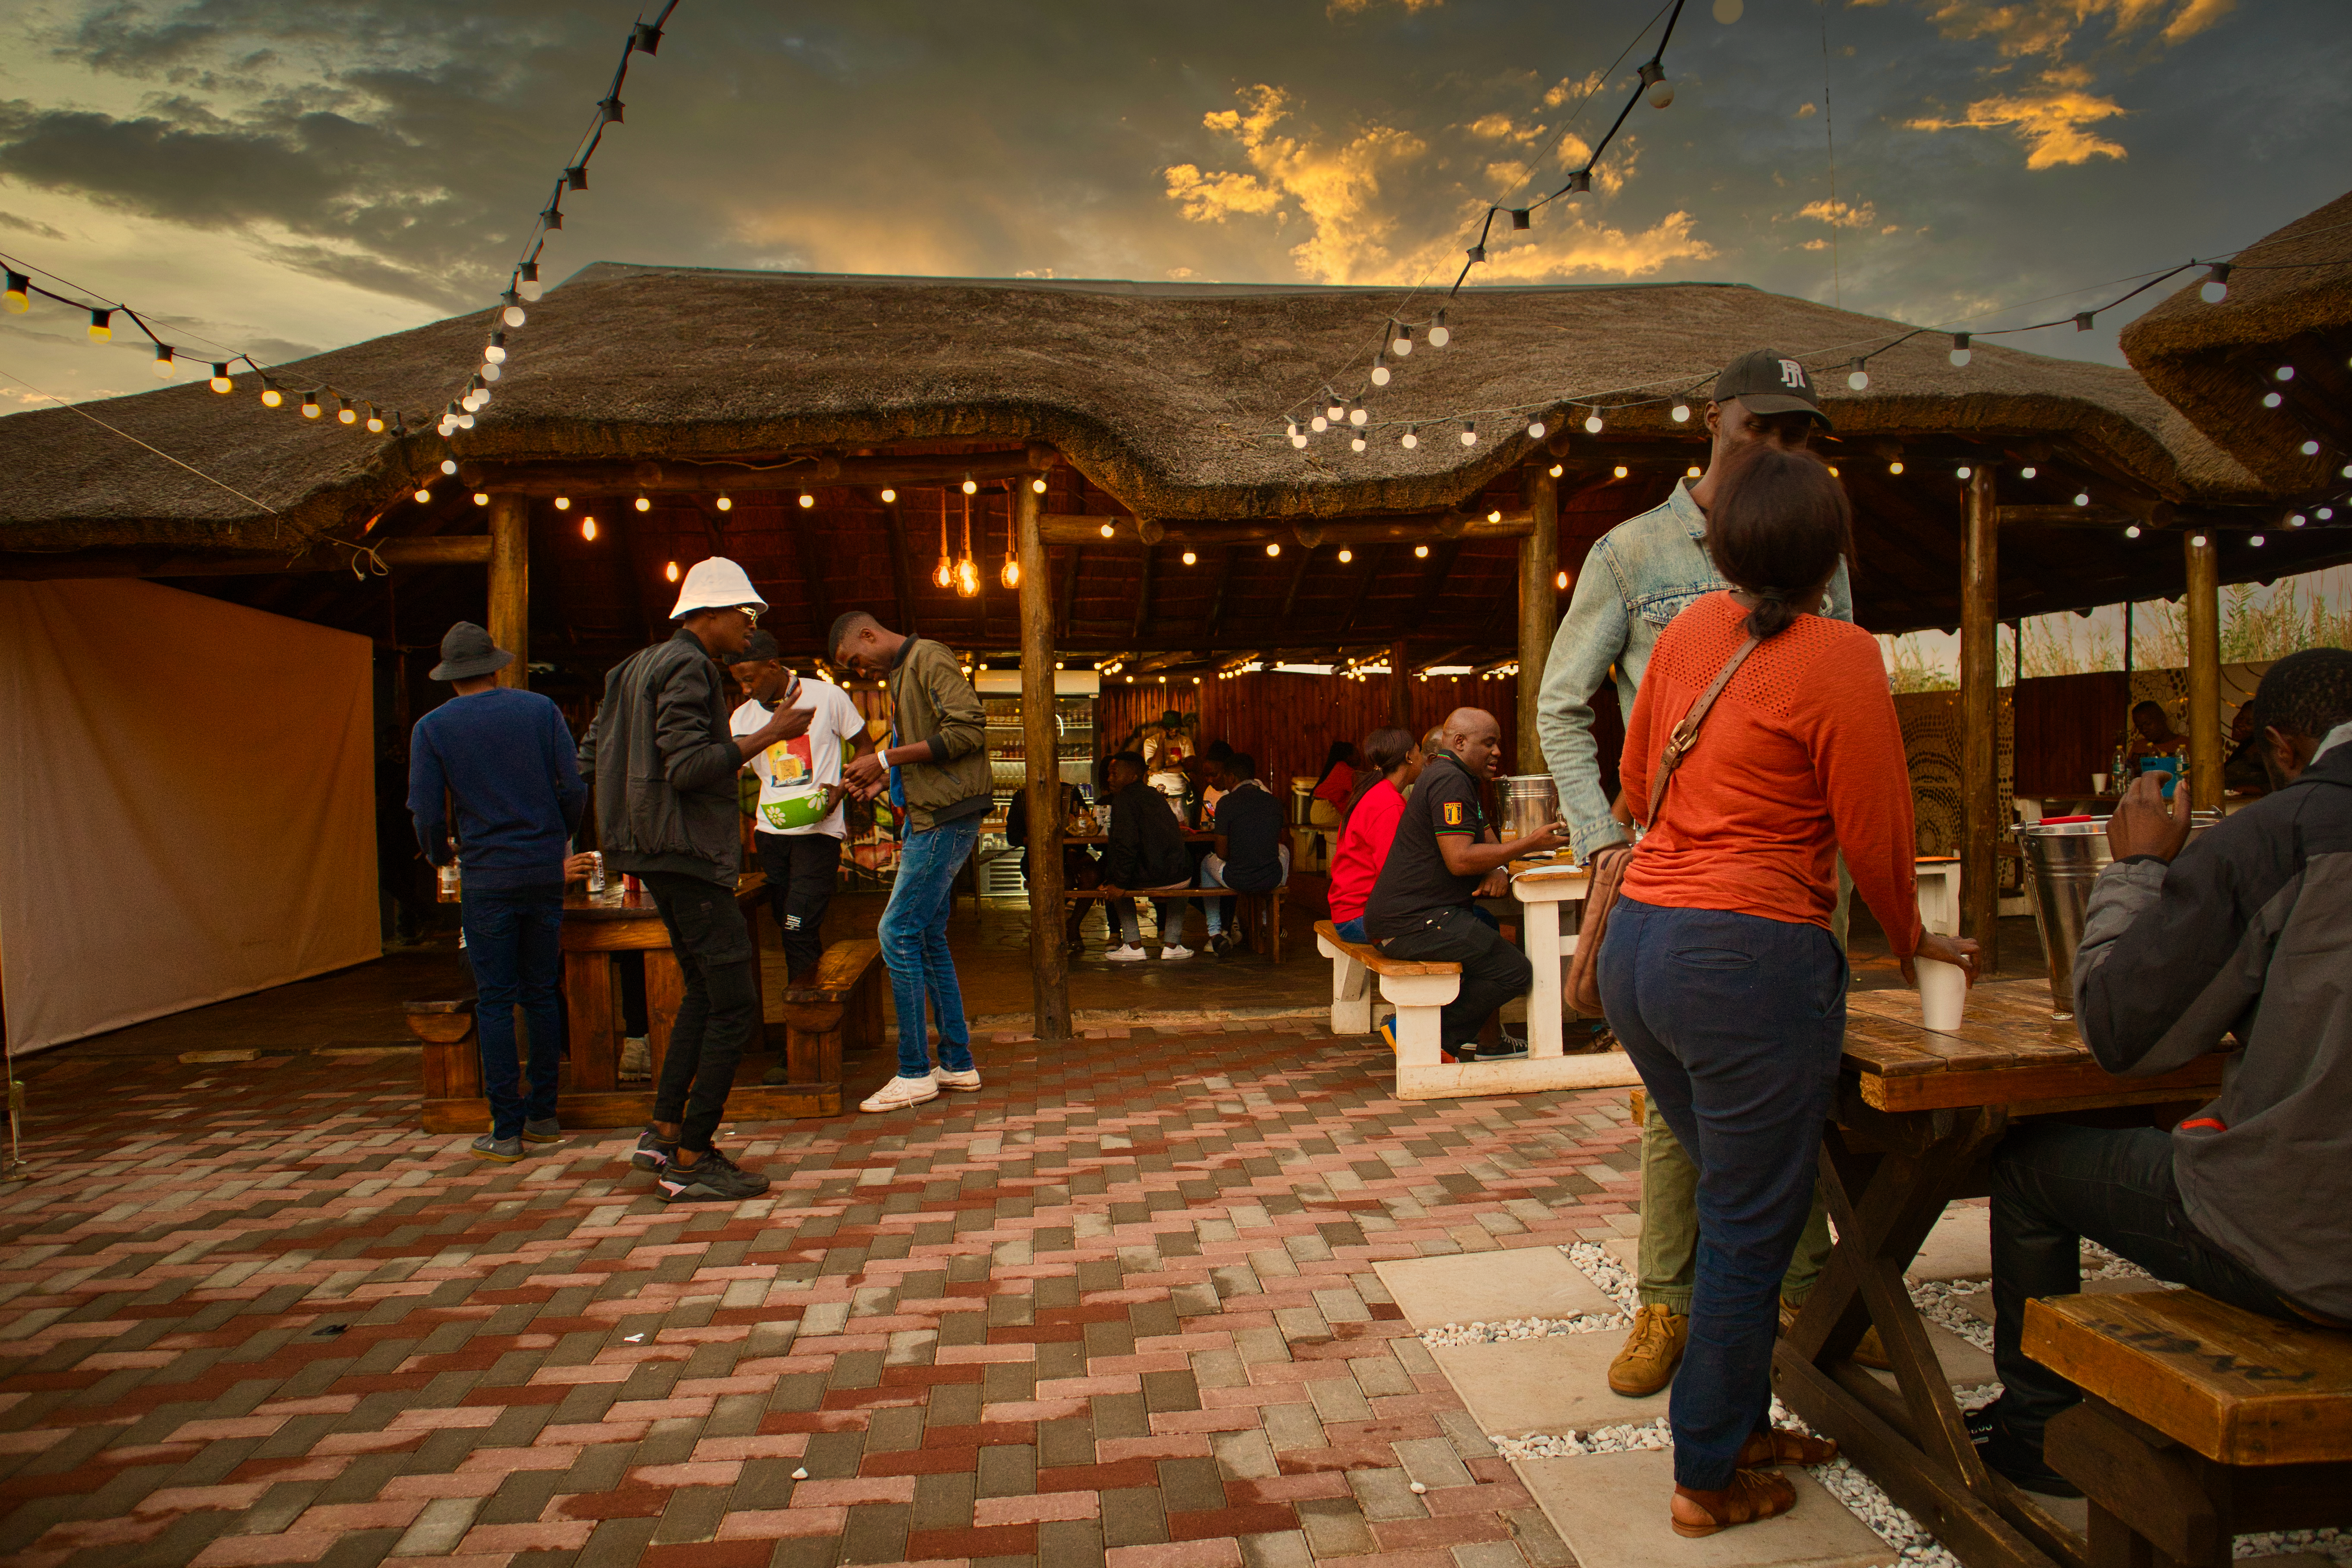
people, jeans, trousers, building, lighting, leisure, city, chair, fun, market, event, customer, electricity, function hall, tree, crowd, bench, flooring, marketplace, evening, luxury vehicle, Luggage and bags, mixed use, retail, entertainment, tourism, night, ceiling, winter, recreation, t shirt, tradition, bag, bazaar